Sistema Huautla

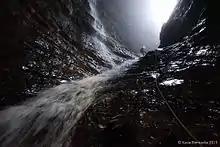
Waterfall in Sistema Huautla.

In 1965 cavers from Austin, Texas exploring the Sierra Mazateca mountains found several large caves; During the 1960s North American cavers subsequently gathered survey data and generated maps which showed their proximity to each other. Over time the "Sótano de San Agustin" was found to be connected to "La Grieta" and "Nita Nanta", and eight more cave entrances were discovered. It became clear that they belonged to one cave system, Sistema Huautla. it is known to have 20 entrances.